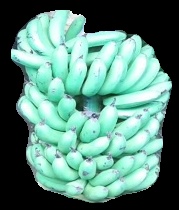
Variety: pachbale
Grade: grade1